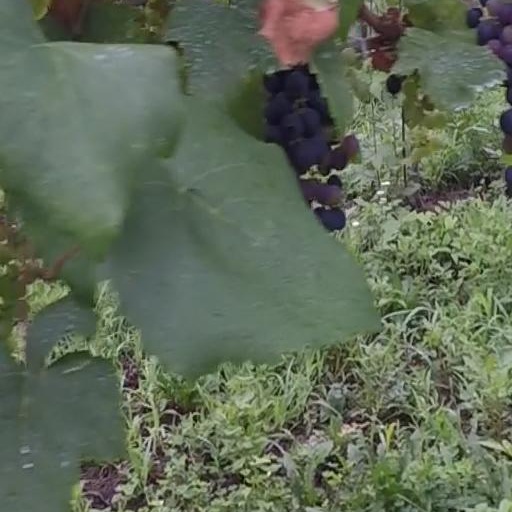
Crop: grape